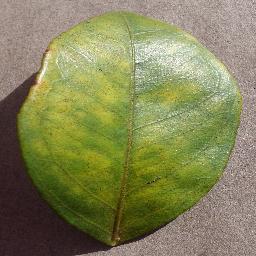
Label: Orange___Haunglongbing_(Citrus_greening)